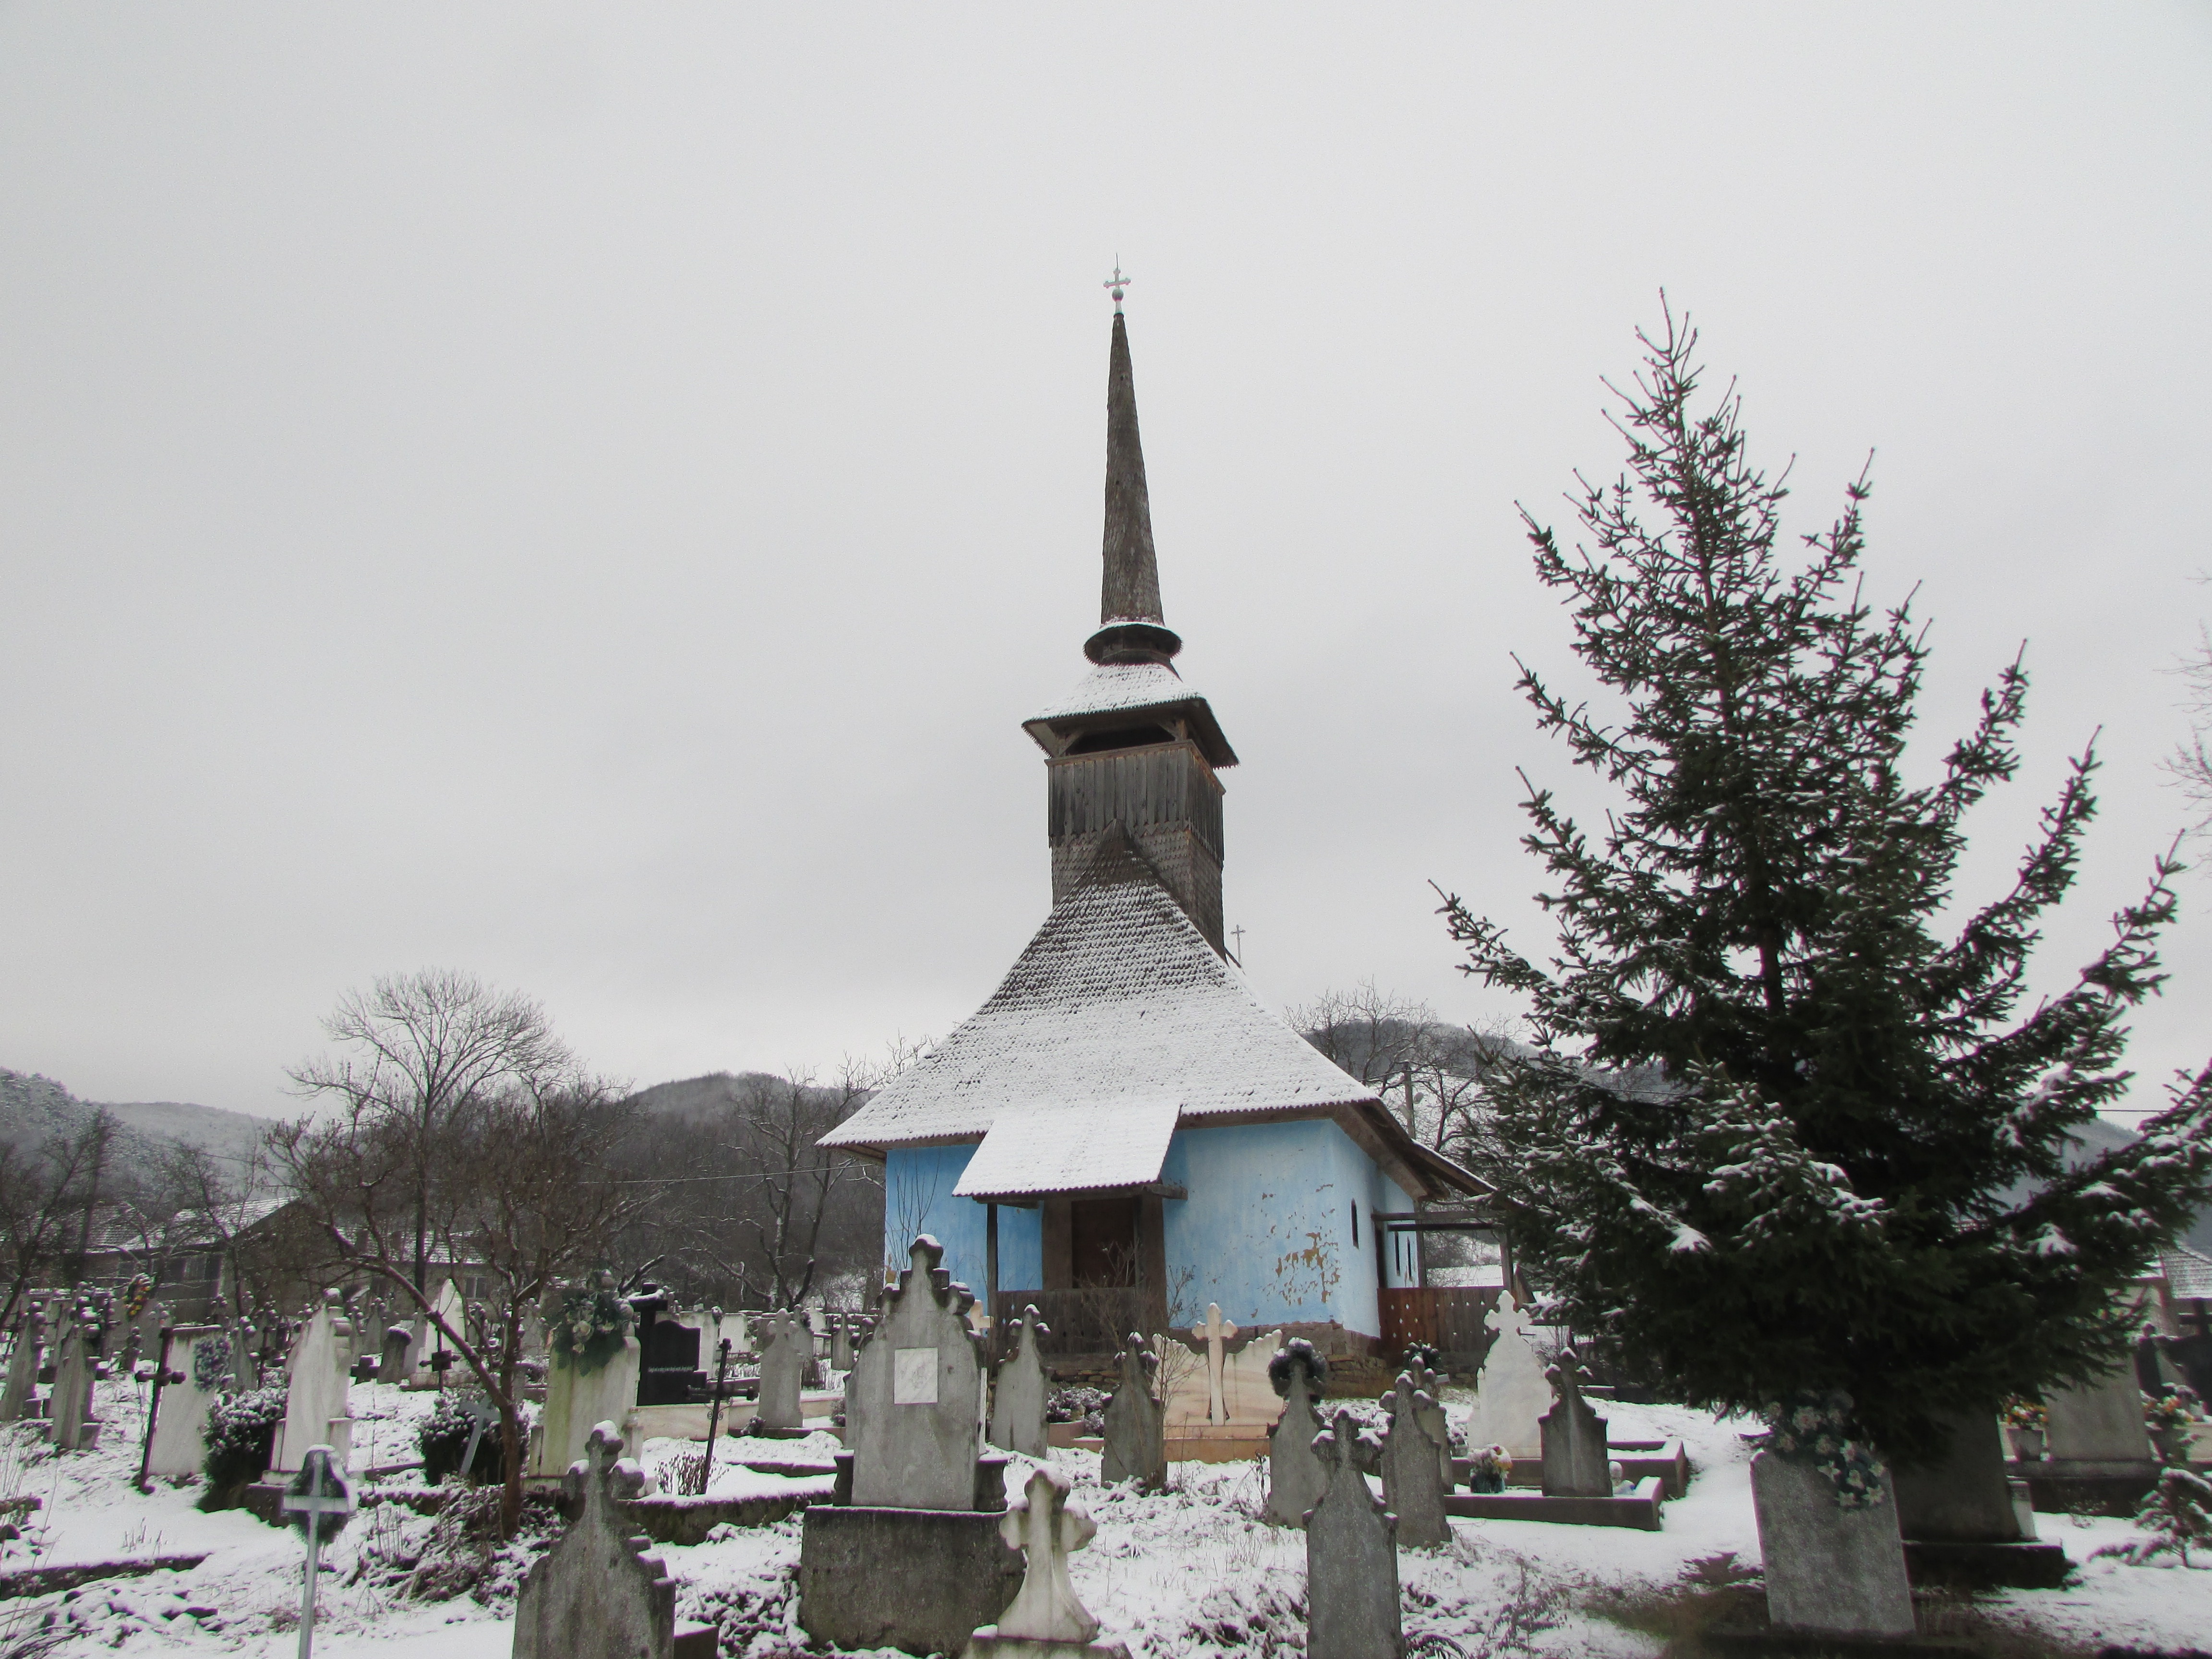
snow, winter, wood, old, tower, weather, church, cemetery, season, place of worship, spire, steeple, orthodox, romania, transylvania